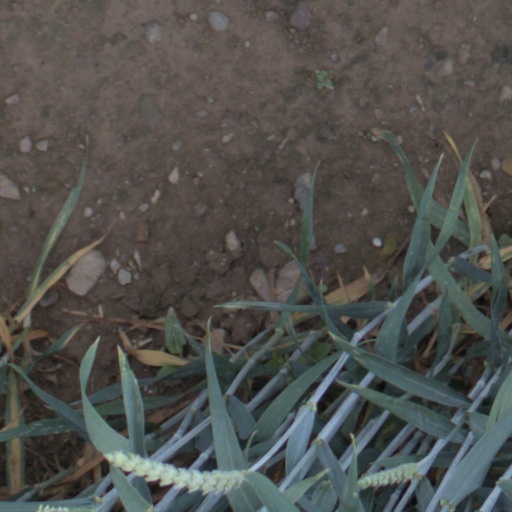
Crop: wheat